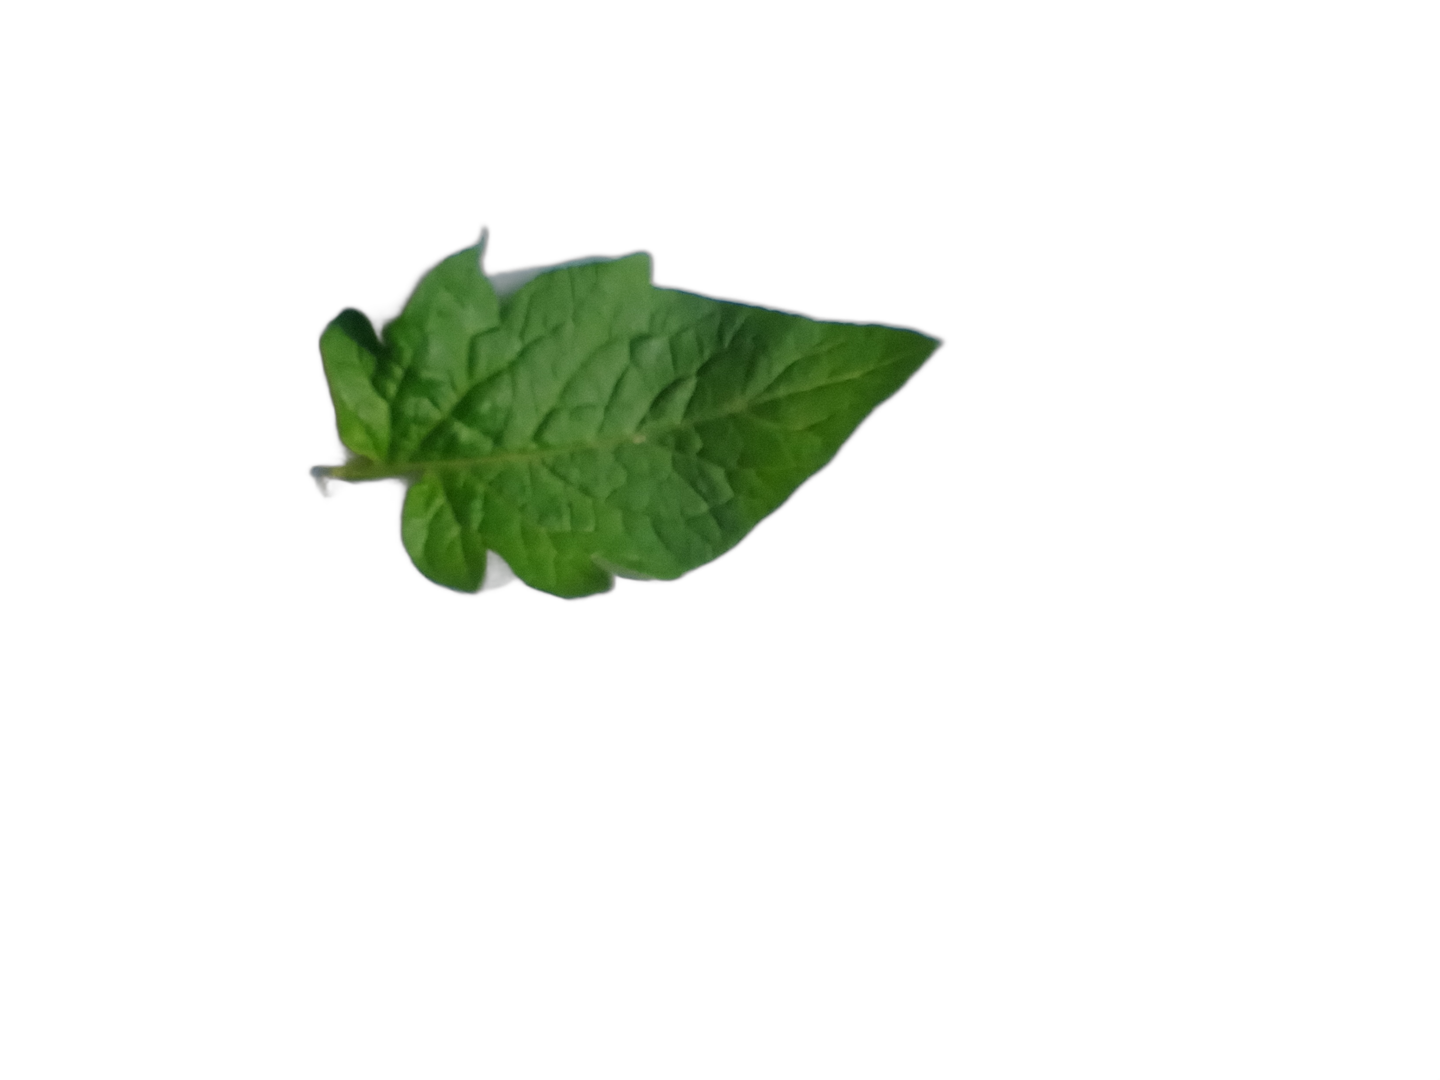
Crop: Tomato
Label: Healthy